Škoda Type 22E2

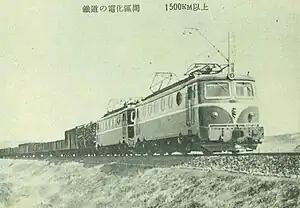
A pair of Škoda Type 22E2s.

The Škoda Type 22E type locomotive is a multipurpose electric locomotive built for the North Korean State Railway by the Škoda Works of Czechoslovakia.